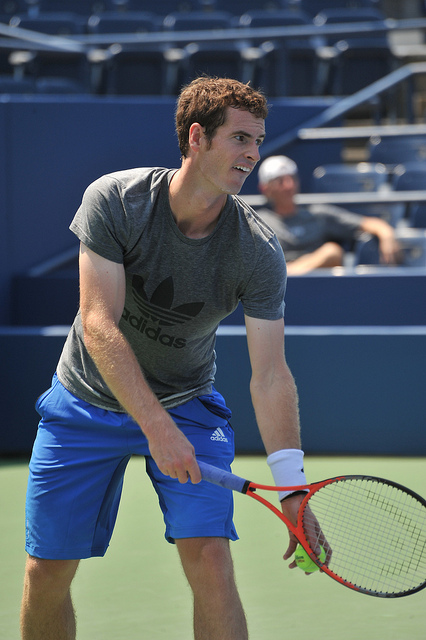
một người đàn ông đang chuẩn bị giao bóng ở trên sân tennis